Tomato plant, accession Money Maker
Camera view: vertical (180 deg); turntable rotation: 90 degrees
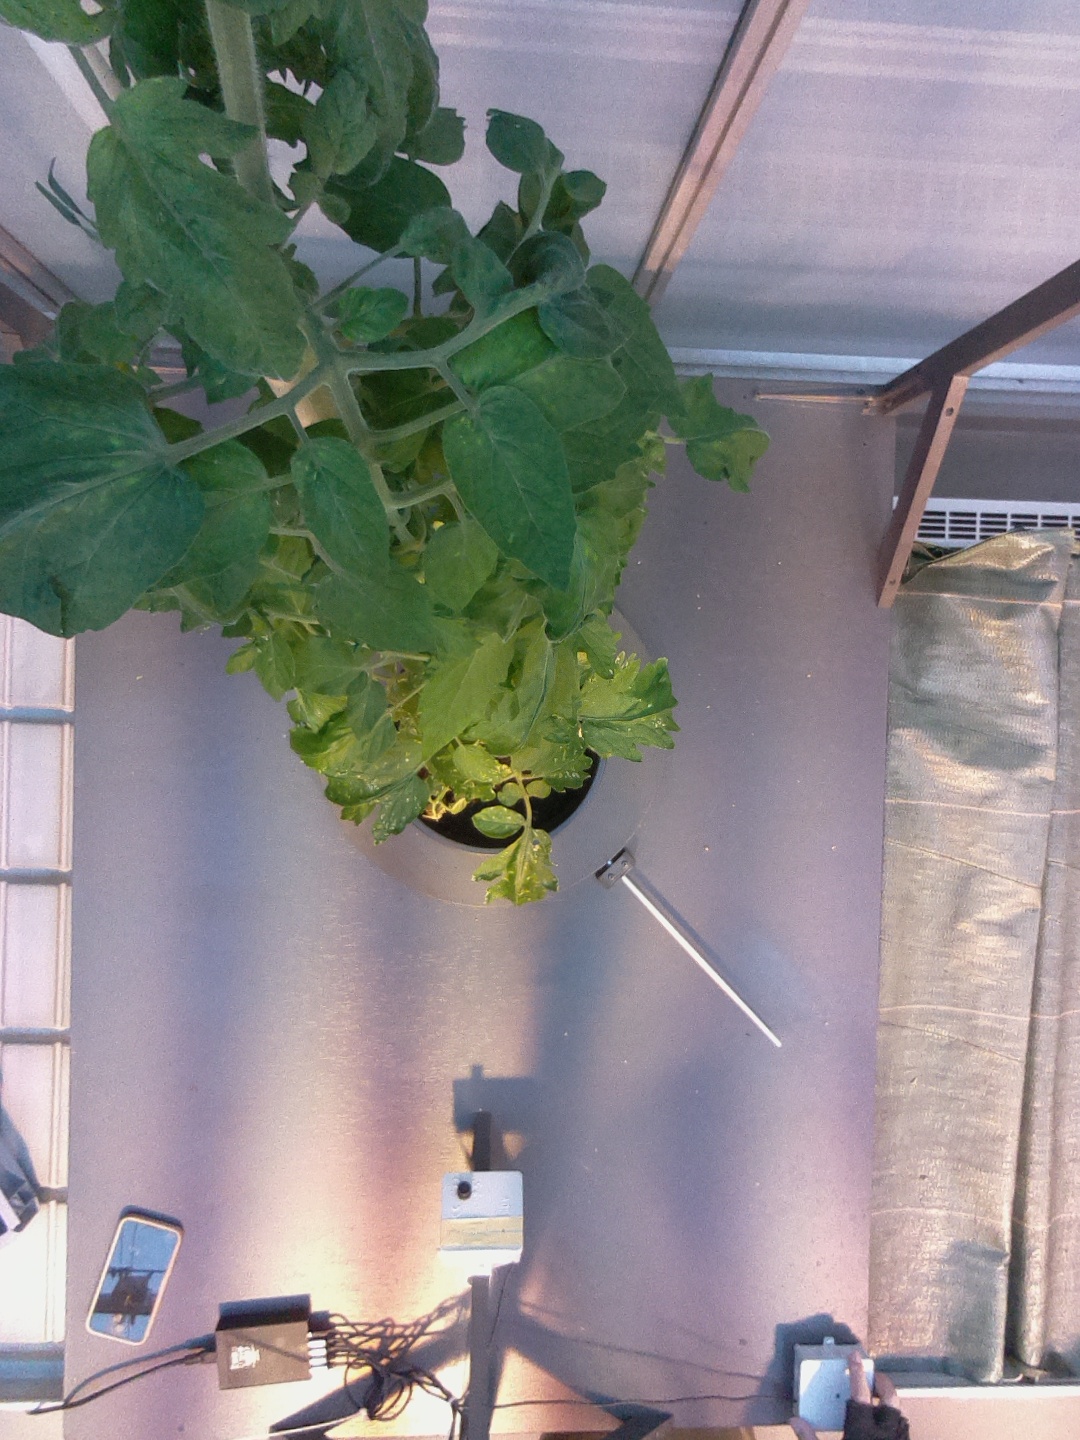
BBCH growth stage 70: Fruits at the main stem or branches visibles